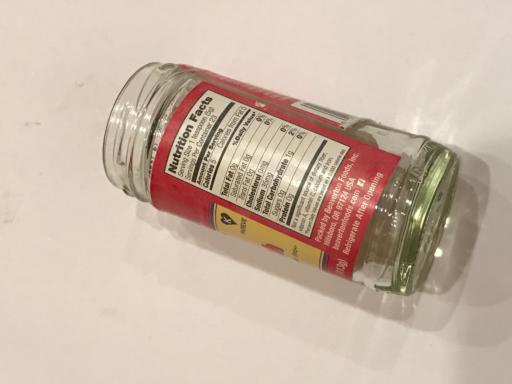
Label: glass